Sugar industry of India

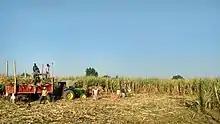
Sugar cane cutting

Sugar has been produced in India since ancient 1200 BC and then it spread to other parts. Sugarcane is a native of tropical Indian and Pakistan subcontinent then to Southeast Asia. In India, sugarcane is planted thrice a year in October, March and July depending on part of the country. Most of the sugar production in India takes at local Cooperative Sugar mills. After gaining Independence, India made serious plans for overall industrial development of sugar industry.